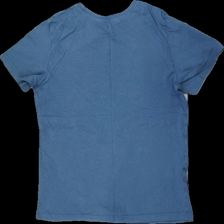
View: back
Type: T-shirt
Category: Children
Brand: H&M
Colors: Blue, Purple
Material: 100% cotton
Pattern: Other
Cut: Regular
Size: 146
Season: All
Damage location: top right
Damage 2 location: middle center
Damage 3 location: middle right
Price range: 50-100
Recommended usage: Reuse
Description: blå t-shirt med text fram